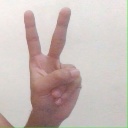
अक्षर: क